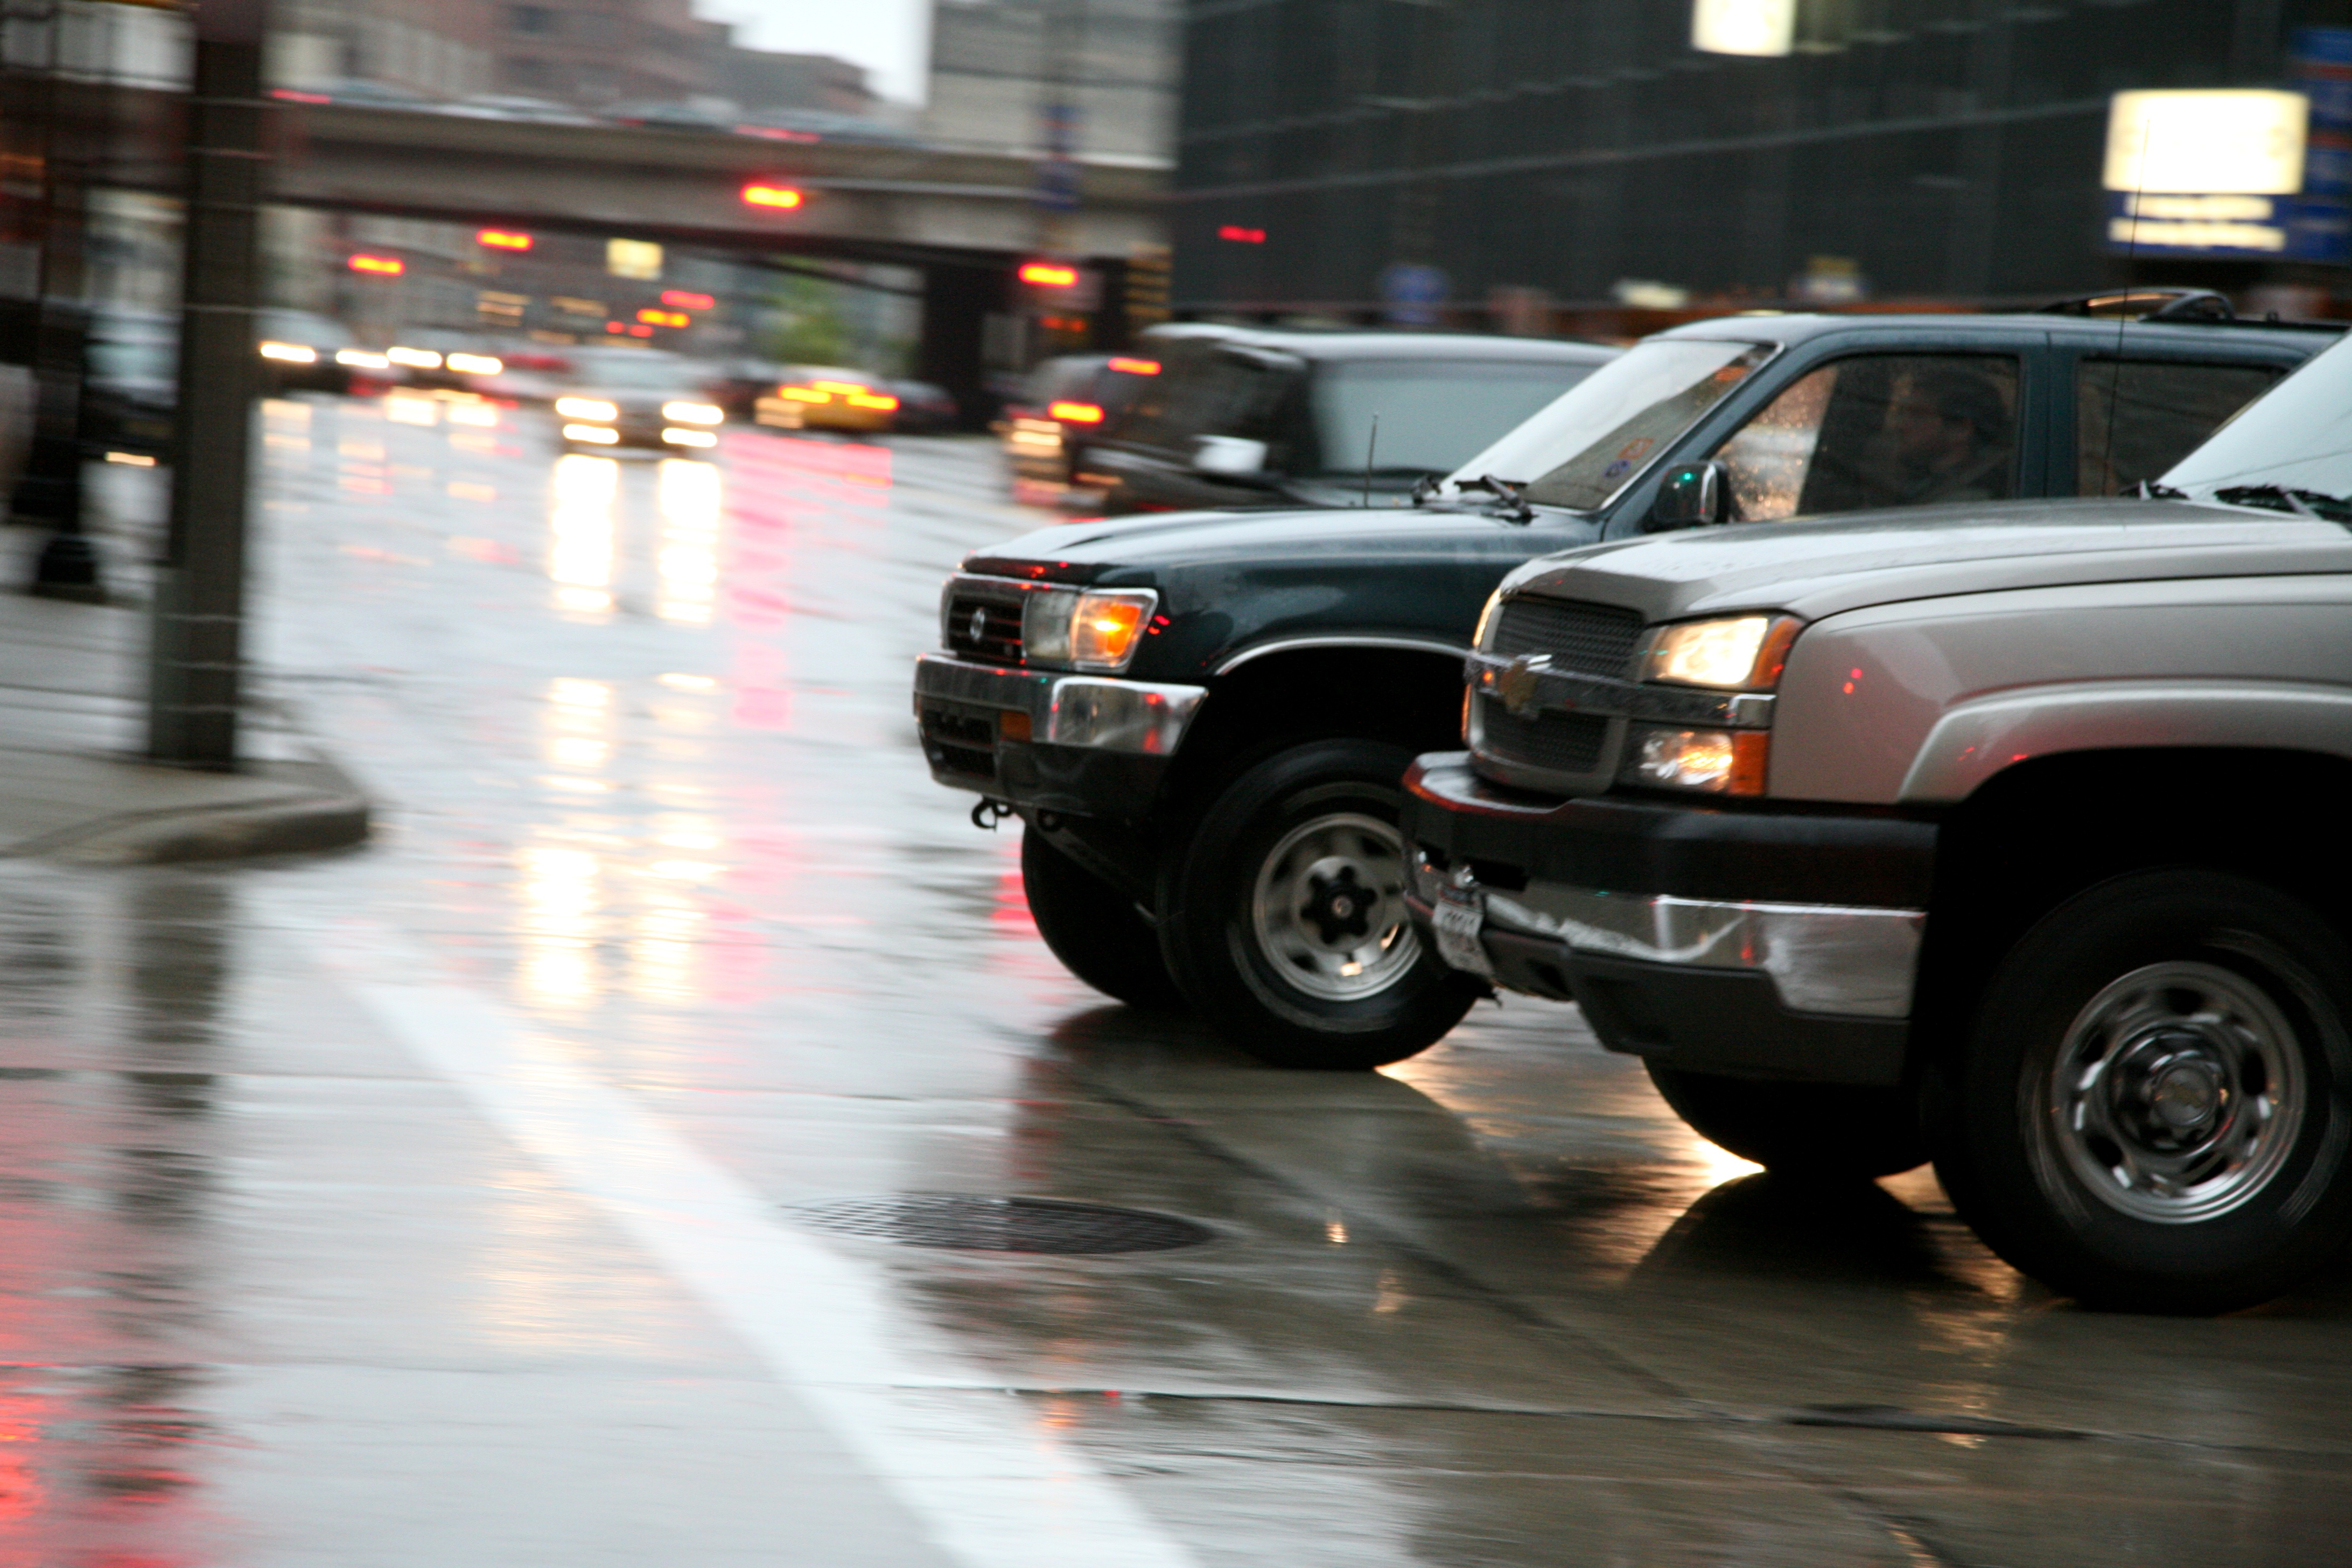
traffic, car, rain, driving, vehicle, bumper, pluie, wisconsin, milwaukee, 4x4, sport utility vehicle, automobile make, automotive exterior, luxury vehicle